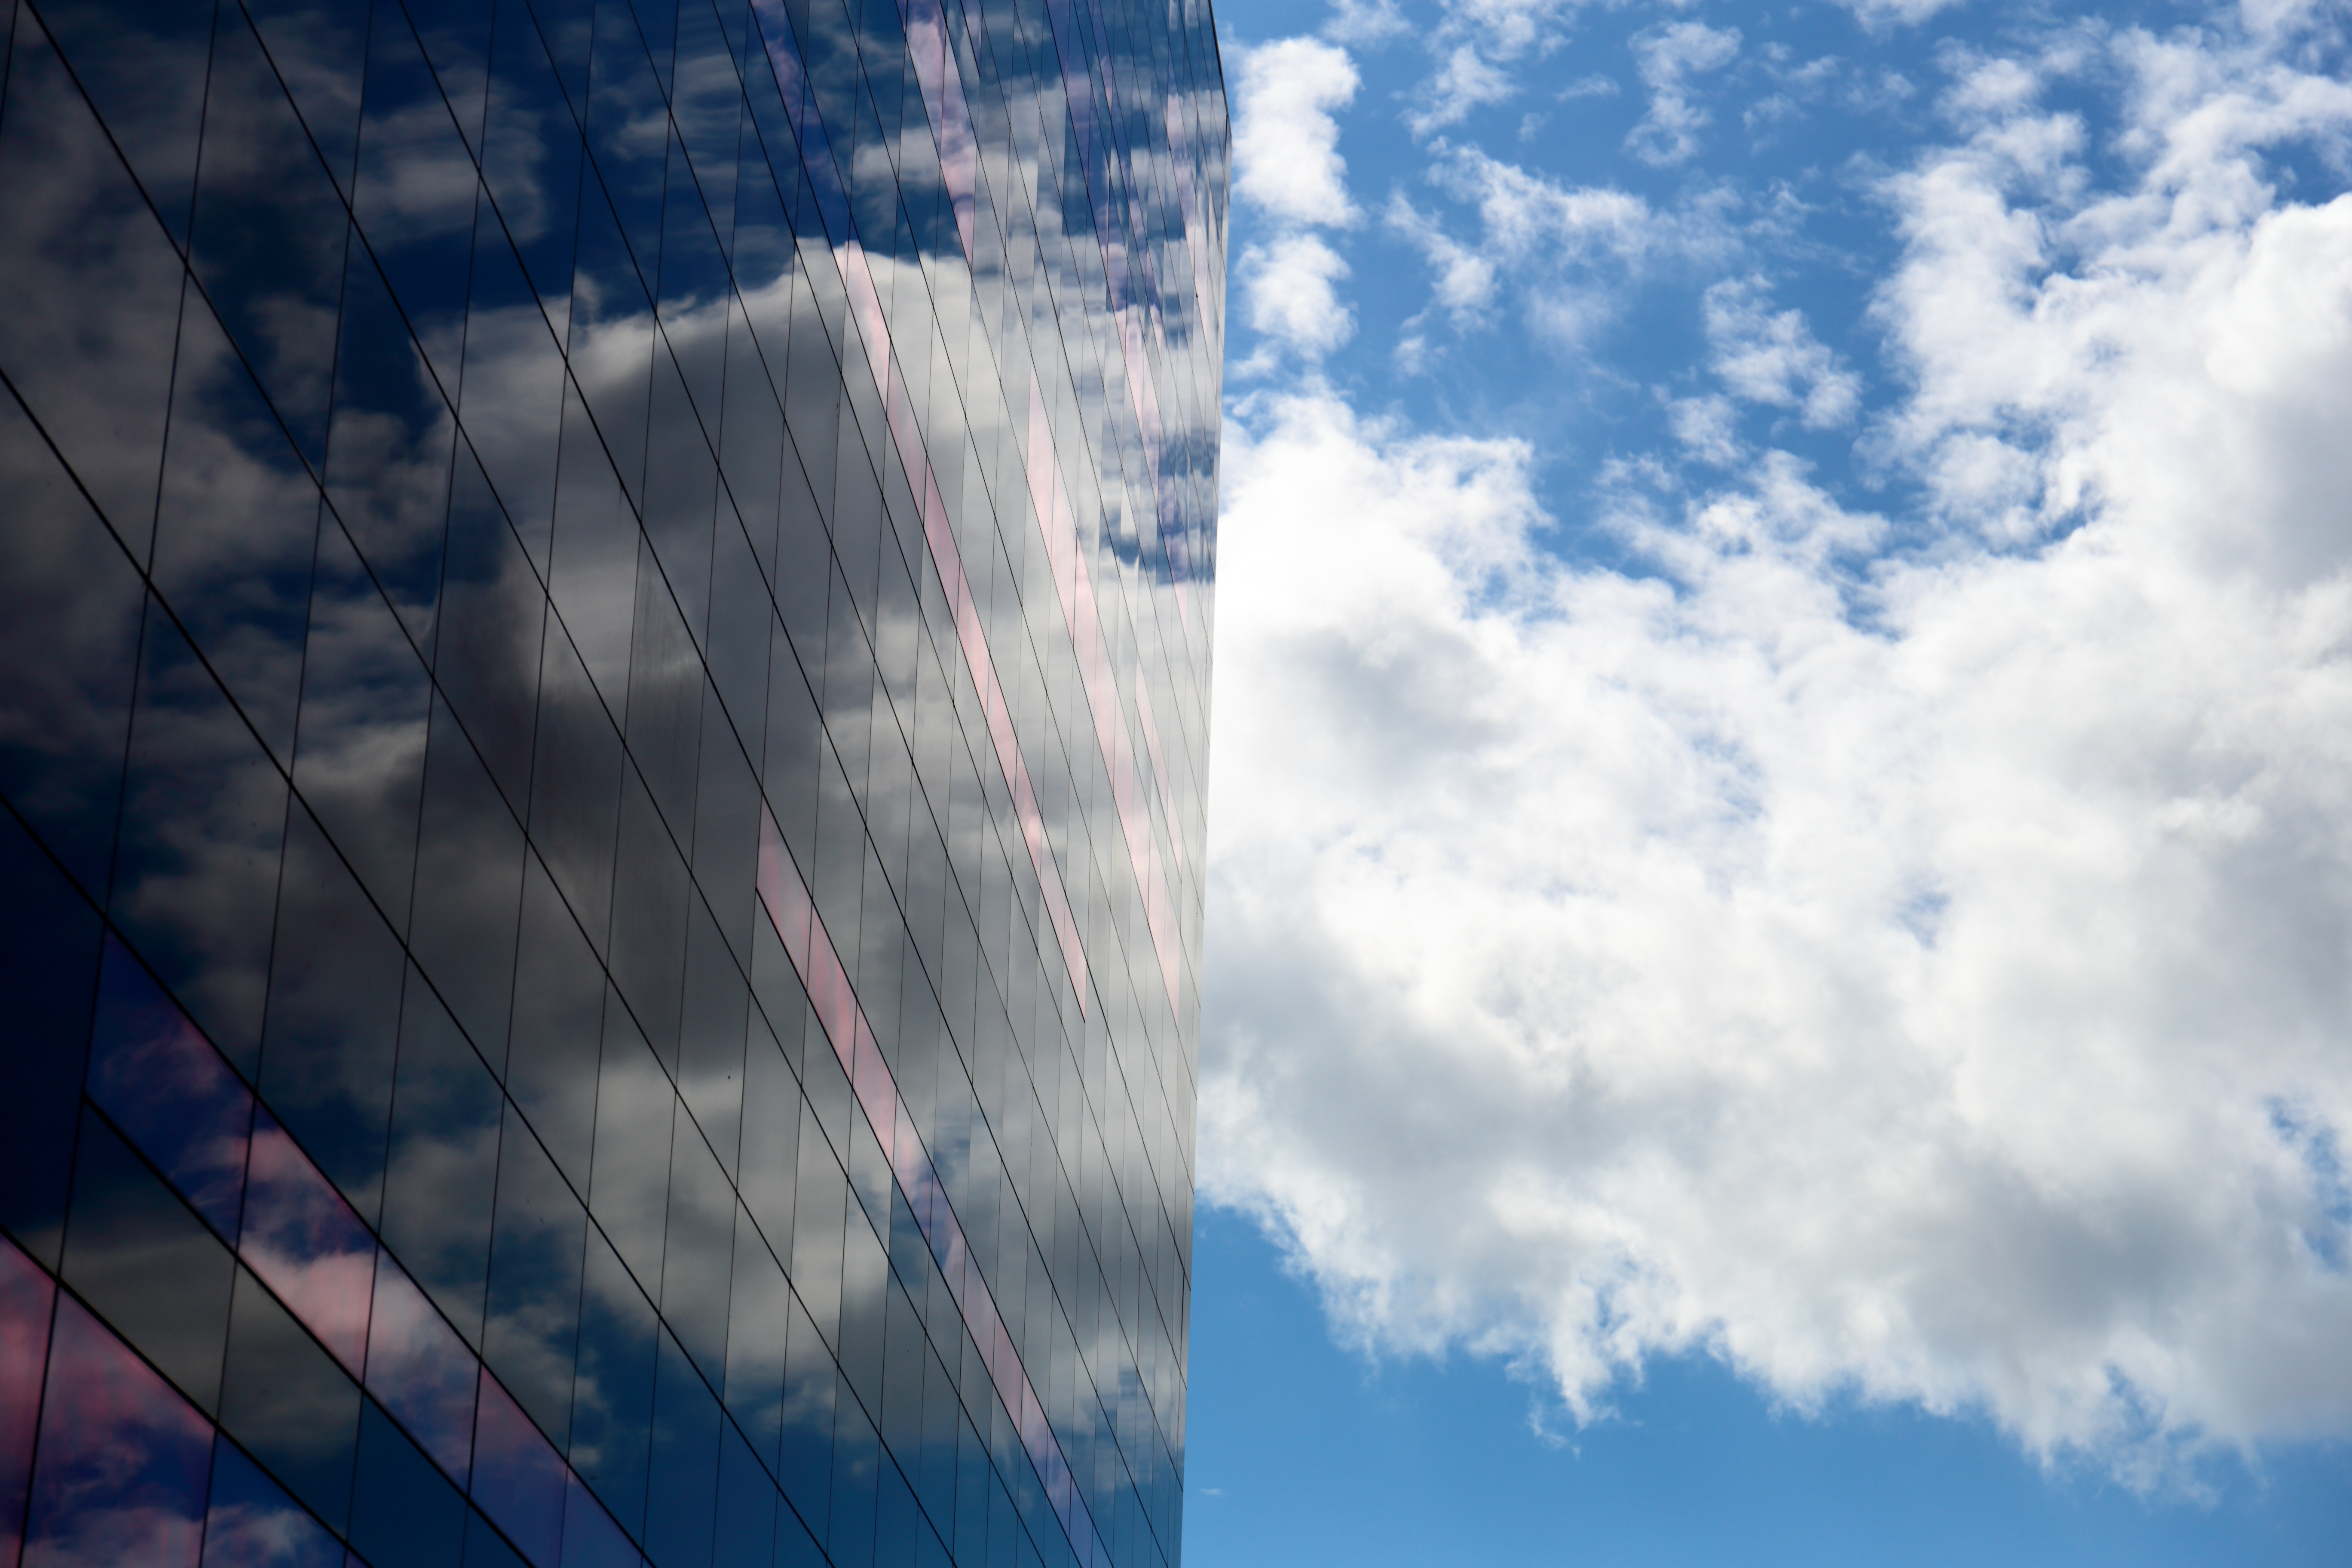
horizon, light, cloud, sky, street, sunlight, city, atmosphere, skyscraper, reflection, blue, 2016, art, clouds, copenhagen, ef2470mmf4lisusm, meteorological phenomenon, atmosphere of earth